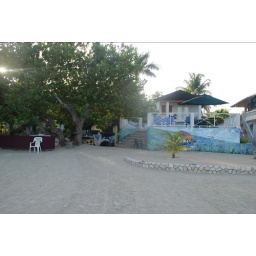
7 miles sugary white sand in front of Coco La Palm resort